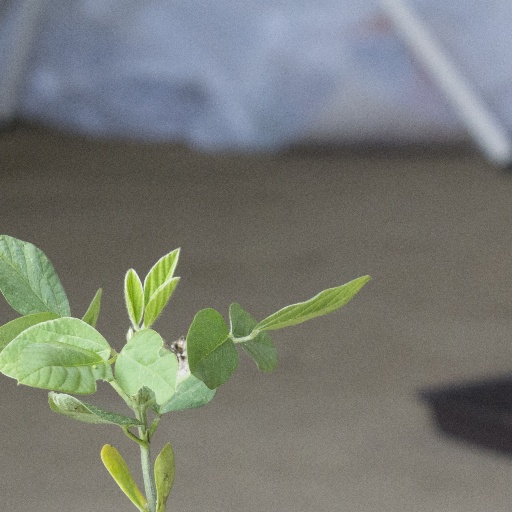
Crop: soybean